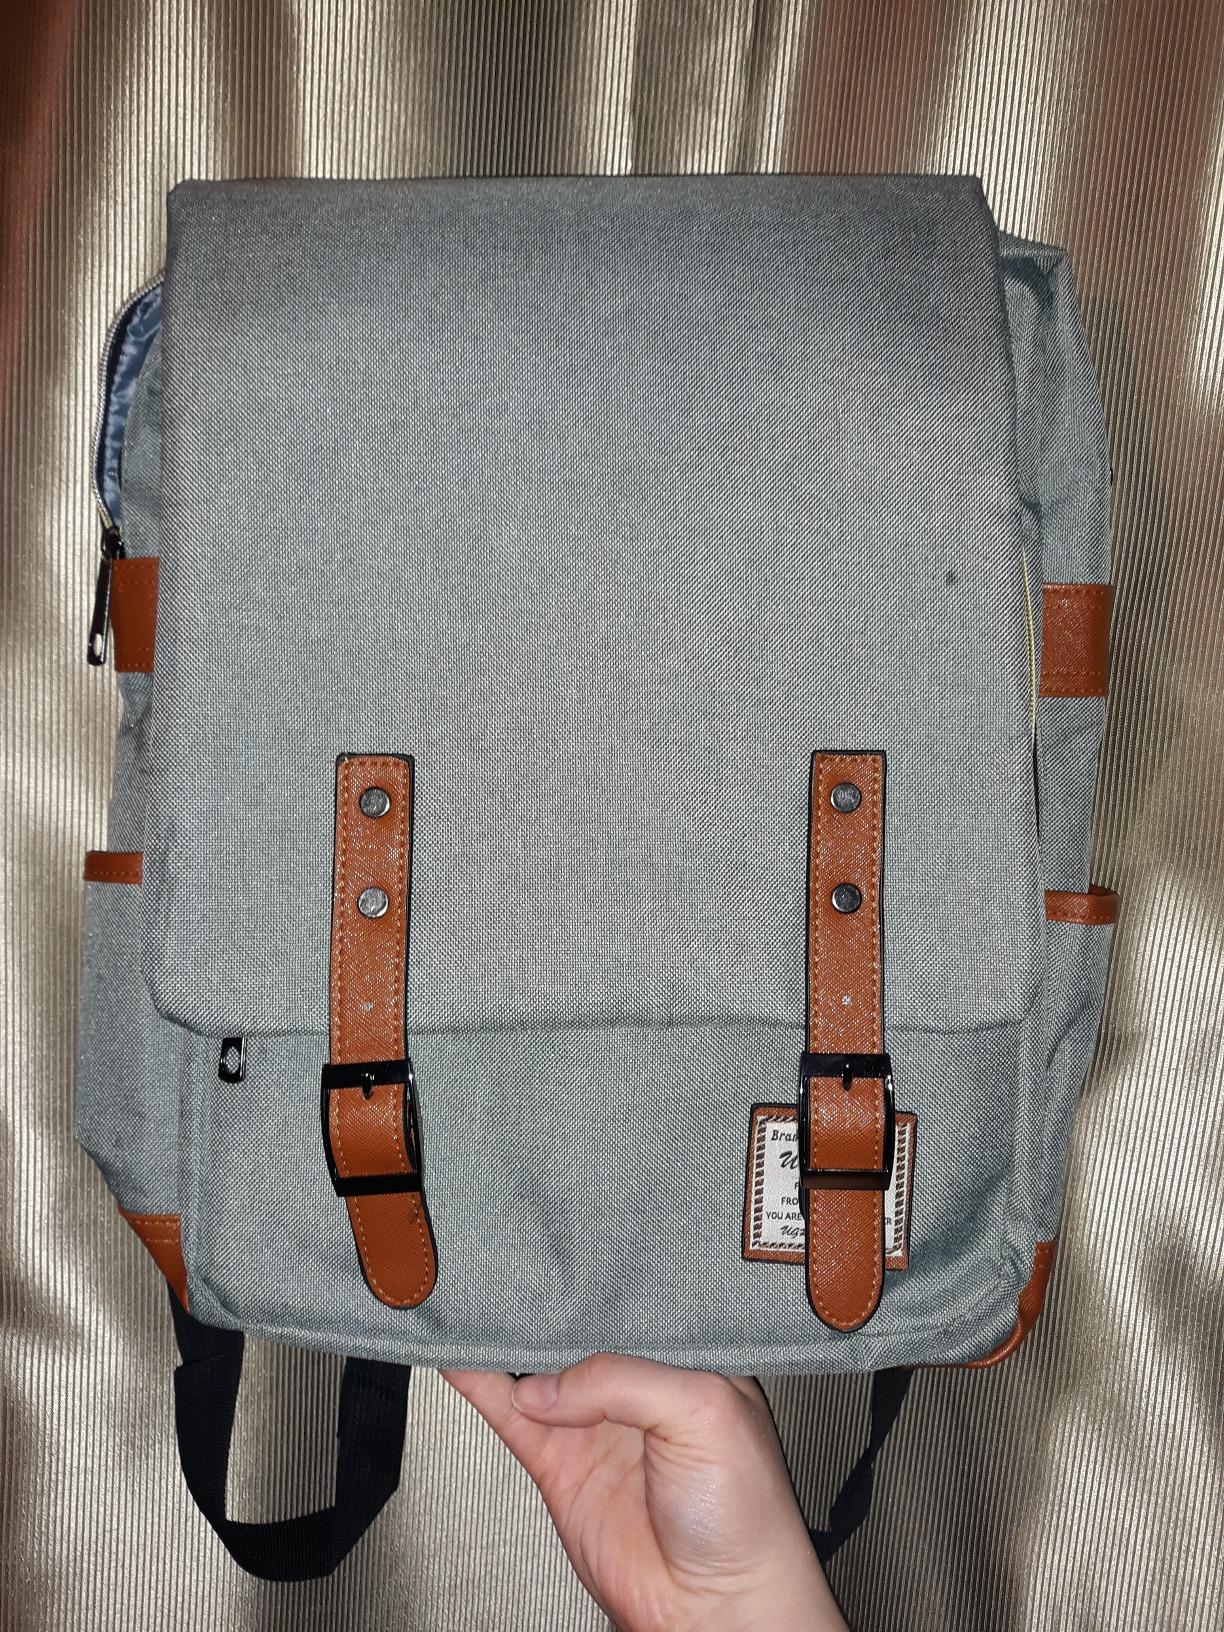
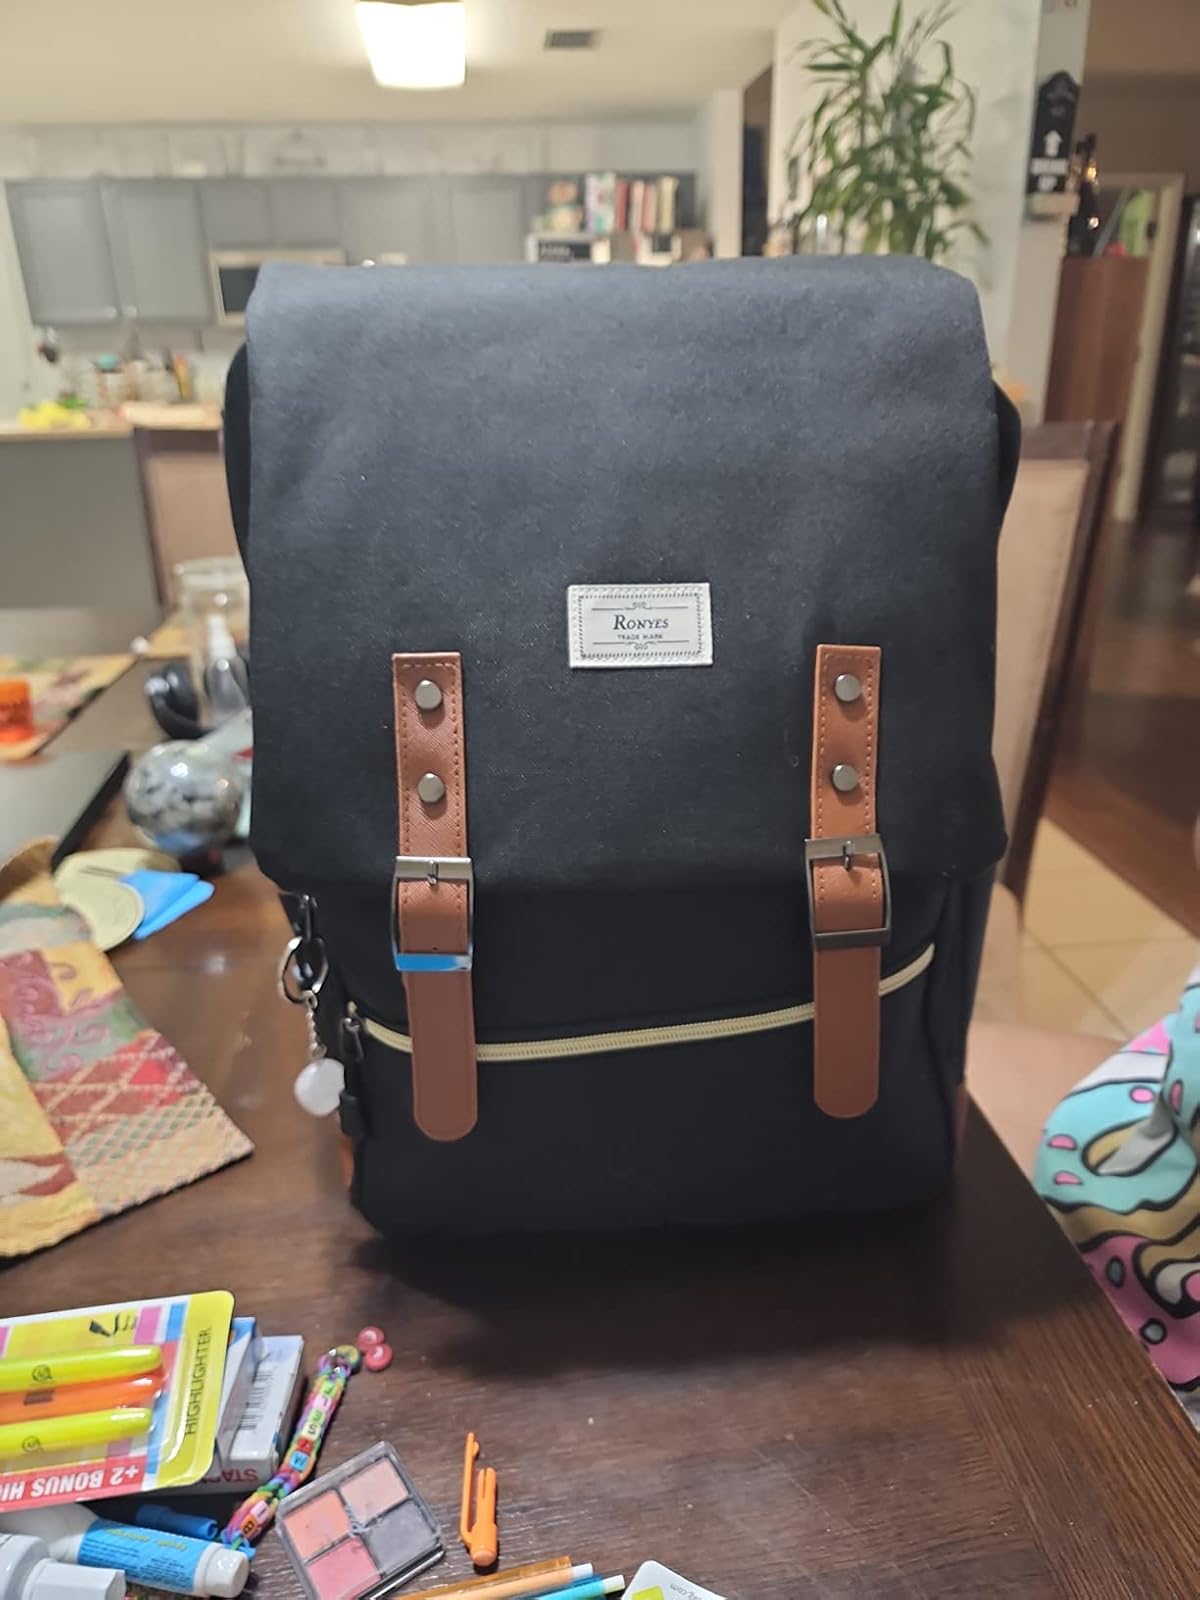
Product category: bag
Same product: no